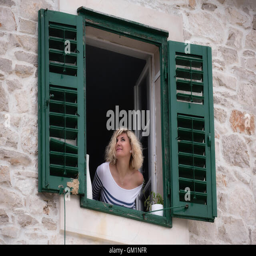
beautiful blonde woman is looking out the window , leaning on the windowsill